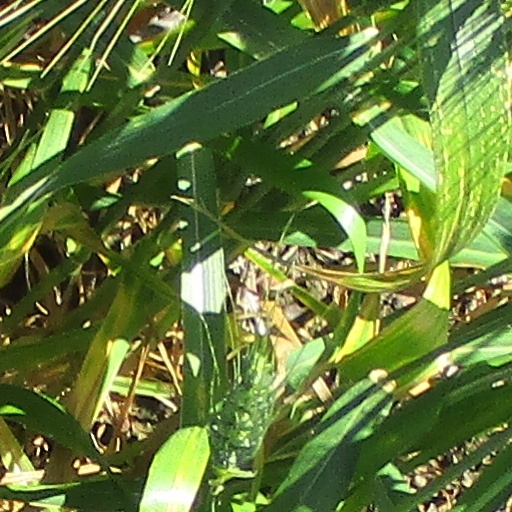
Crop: wheat